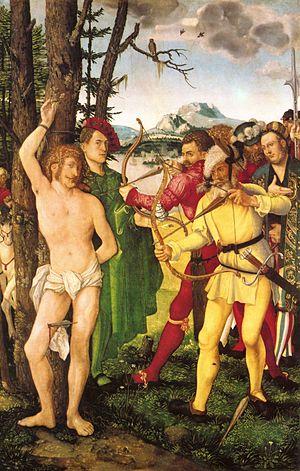
Hans Baldung, dit Grien, est un graveur, dessinateur, peintre et vitrailliste allemand de la Renaissance. Il est né en 1484 ou 1485 à Schwäbisch Gmünd, ville libre d'Empire, en Souabe d'où son père était originaire et est mort à Strasbourg en septembre 1545.